Sjursøya

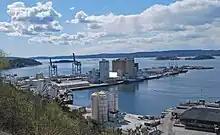
Sjursøya

Sjursøya is a peninsula located in Oslo, Norway. The peninsula is entirely used by the Port of Oslo as a container and petroleum port, and serves as the primary oil port for Eastern Norway.